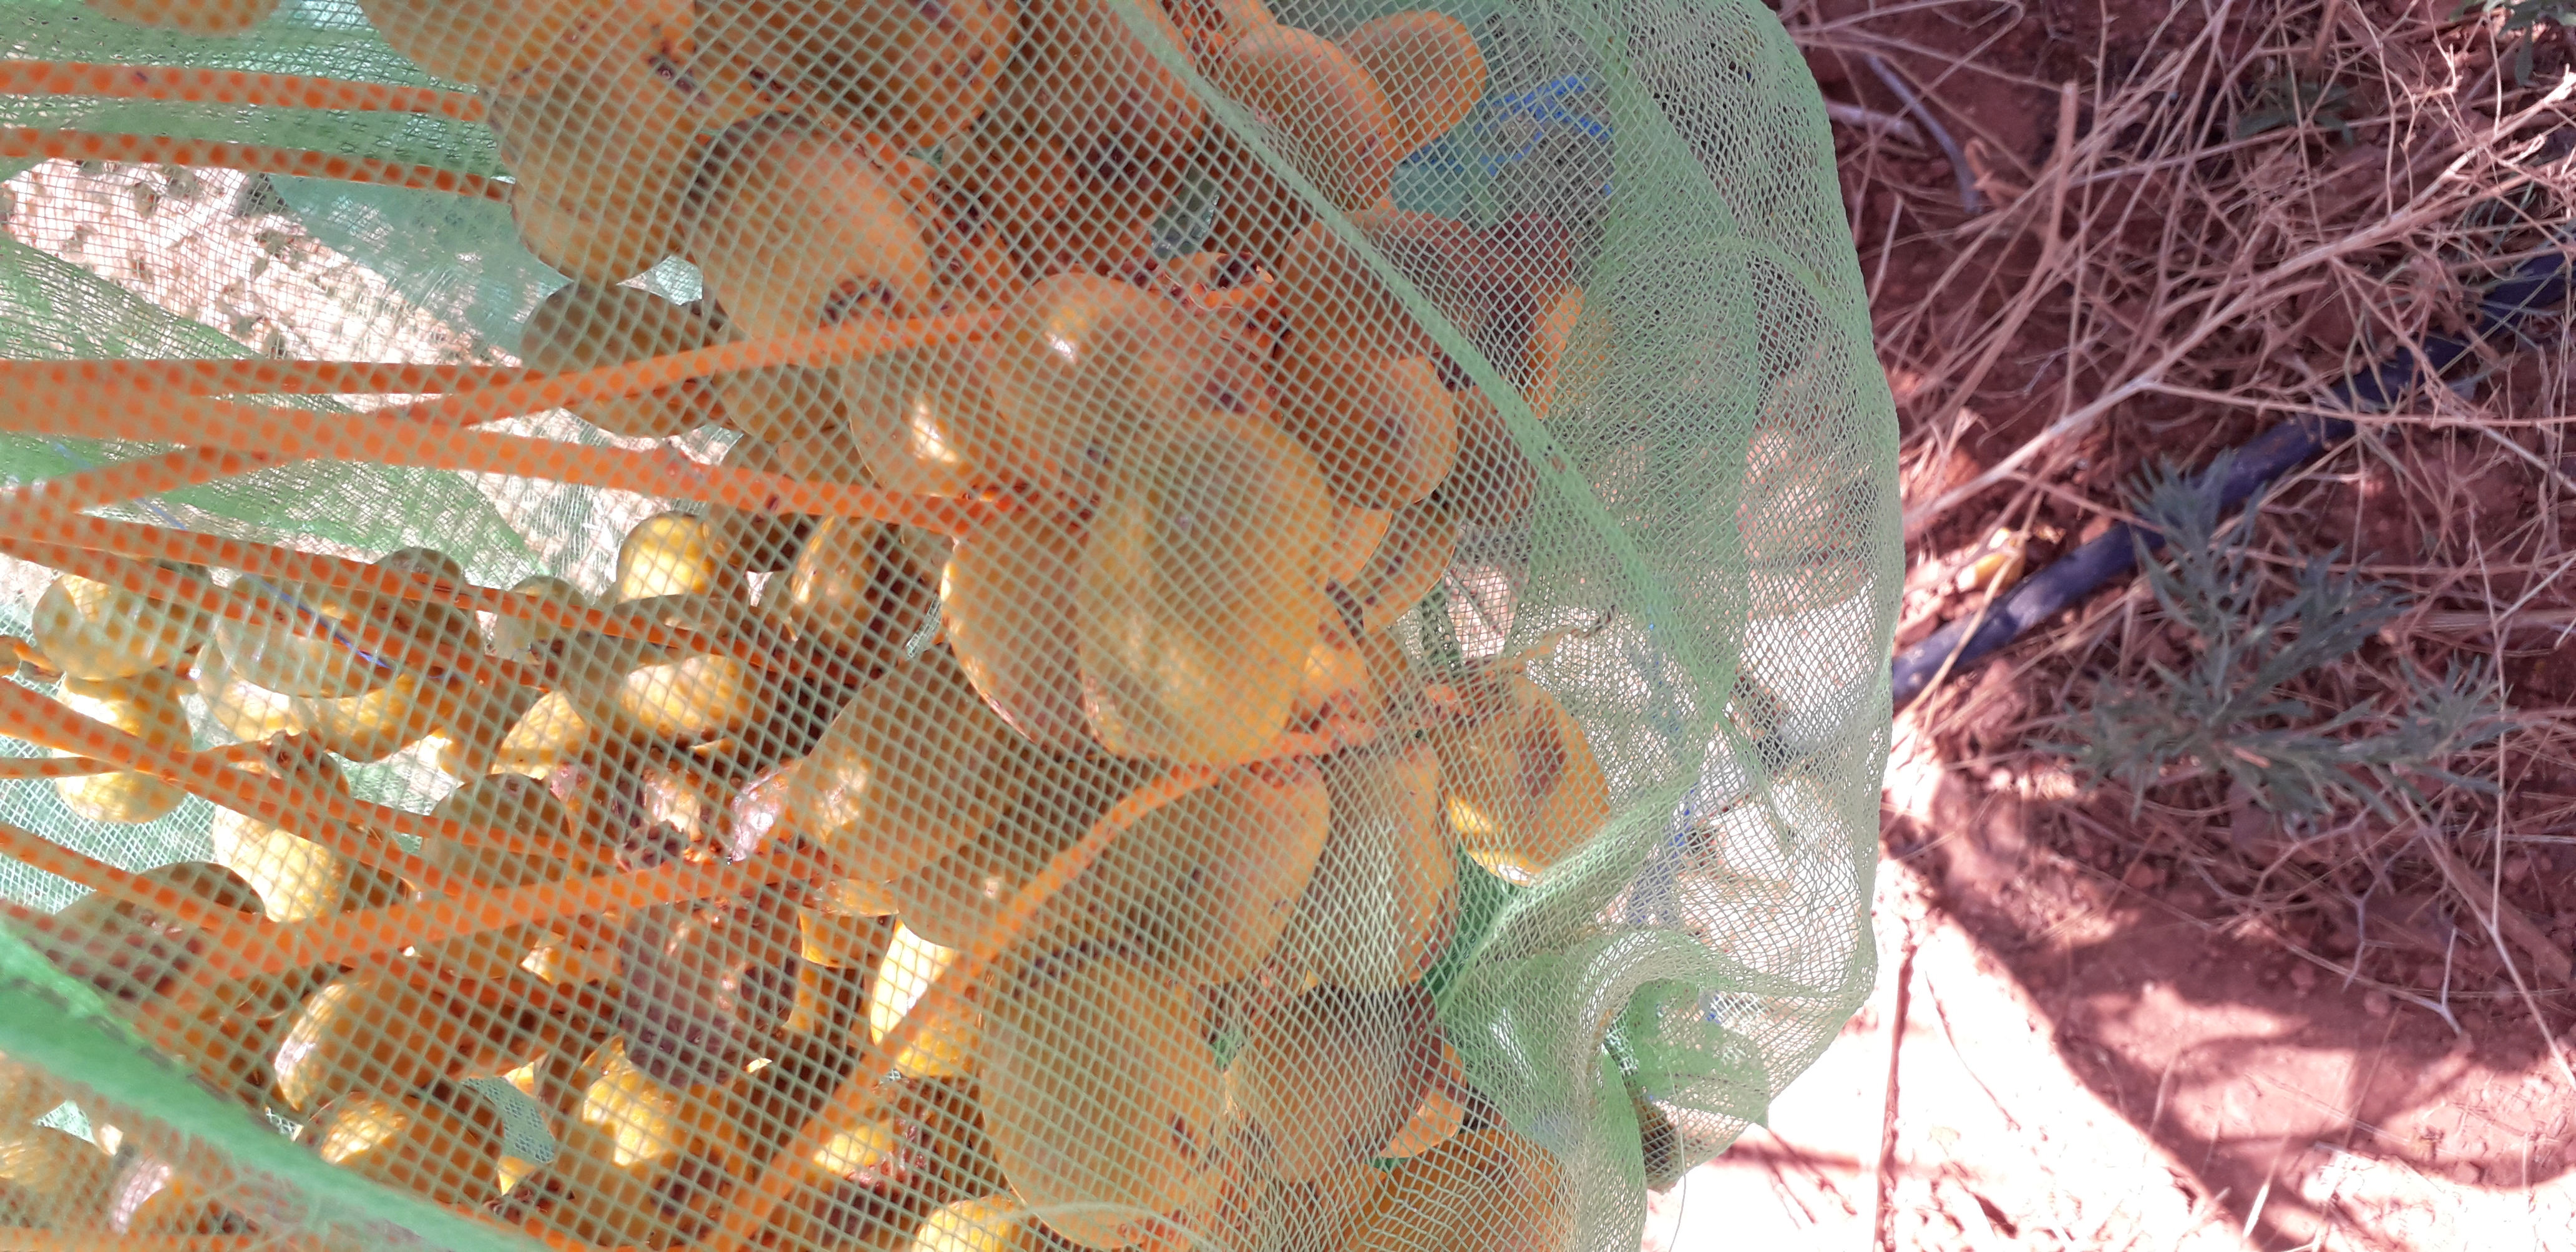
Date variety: Boufagous